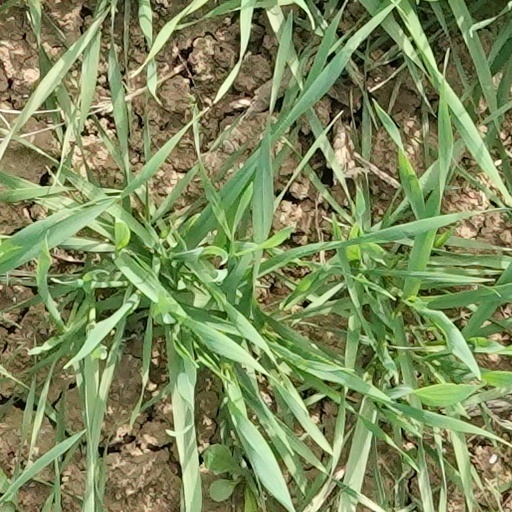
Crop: wheat